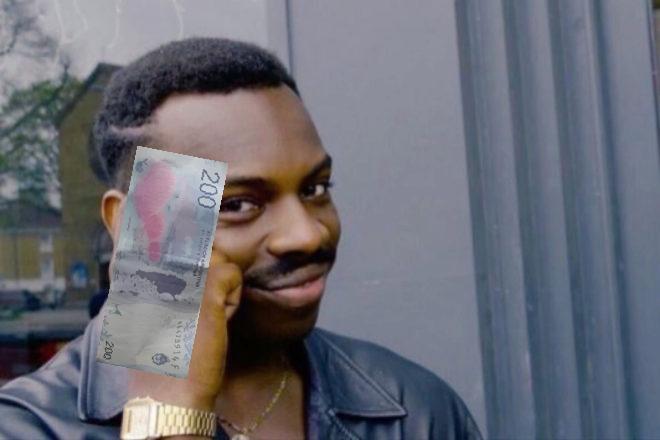
Denominación: 200